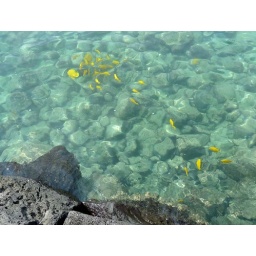
Small yellow fish in Kailua Kona harbour.